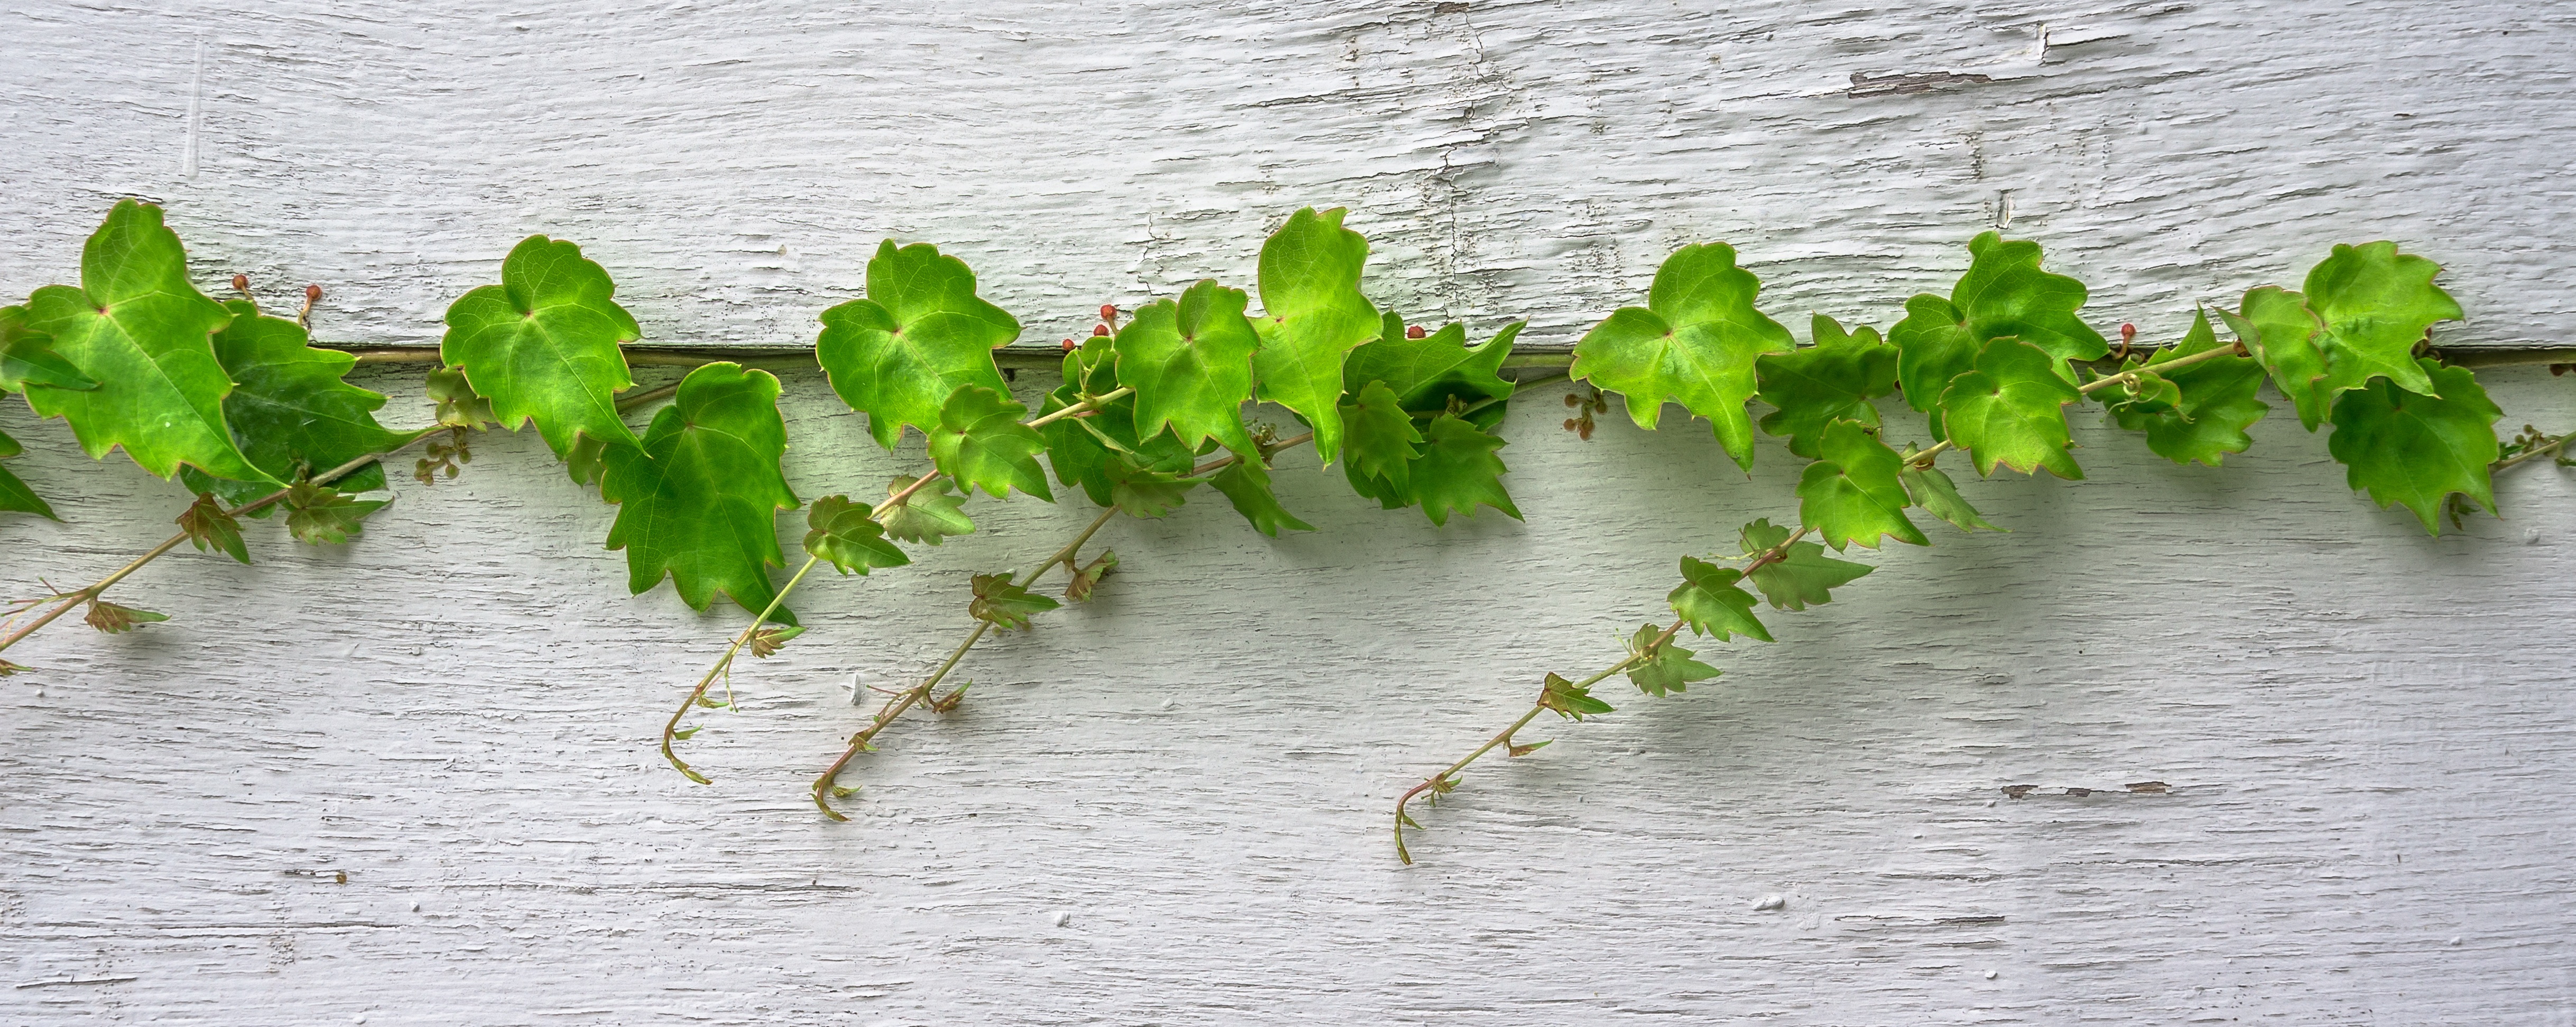
nature, abstract, plant, wood, vine, leaf, flower, wall, food, spring, green, produce, vegetable, ivy, plants, algae, the leaves, state of the union, damme, hwalyeob, land plant